Jill Biden

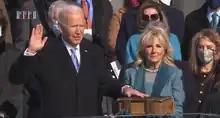
Jill's husband, Joe Biden, is sworn in on January 20, 2021, as Jill looks on.

In the weeks leading up to the Iowa caucuses, she sometimes staged more campaign appearances in that state than her husband did. She gave out her campaign e-mail address to voters in case they wanted to ask her follow-up questions. In joint appearances, she sometimes spoke after he did, acting in the "closer" role. After experiencing a number of victories around the nation, she gained some media attention at the March3 Super Tuesday primaries during her husband's speech when she physically blocked a protester from getting at him. Asked about the stiff-arm she employed, she said, "I'm a good Philly girl."